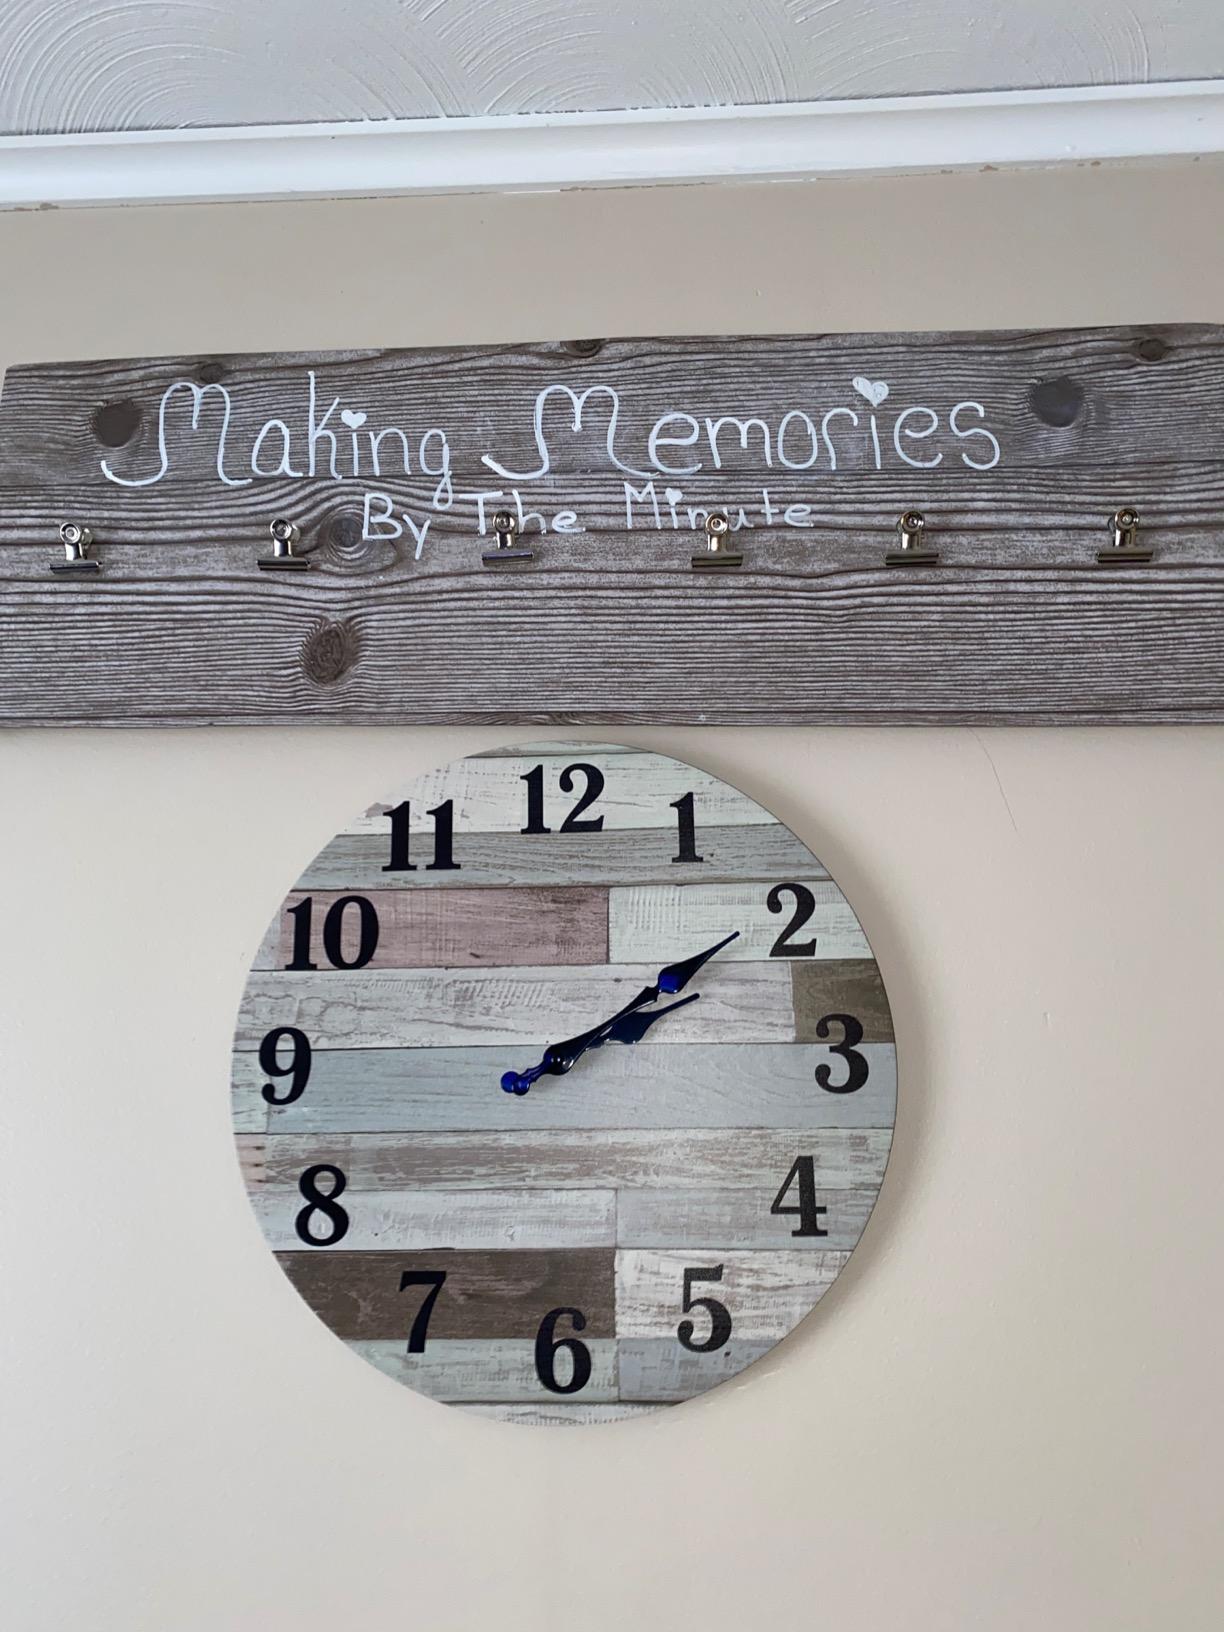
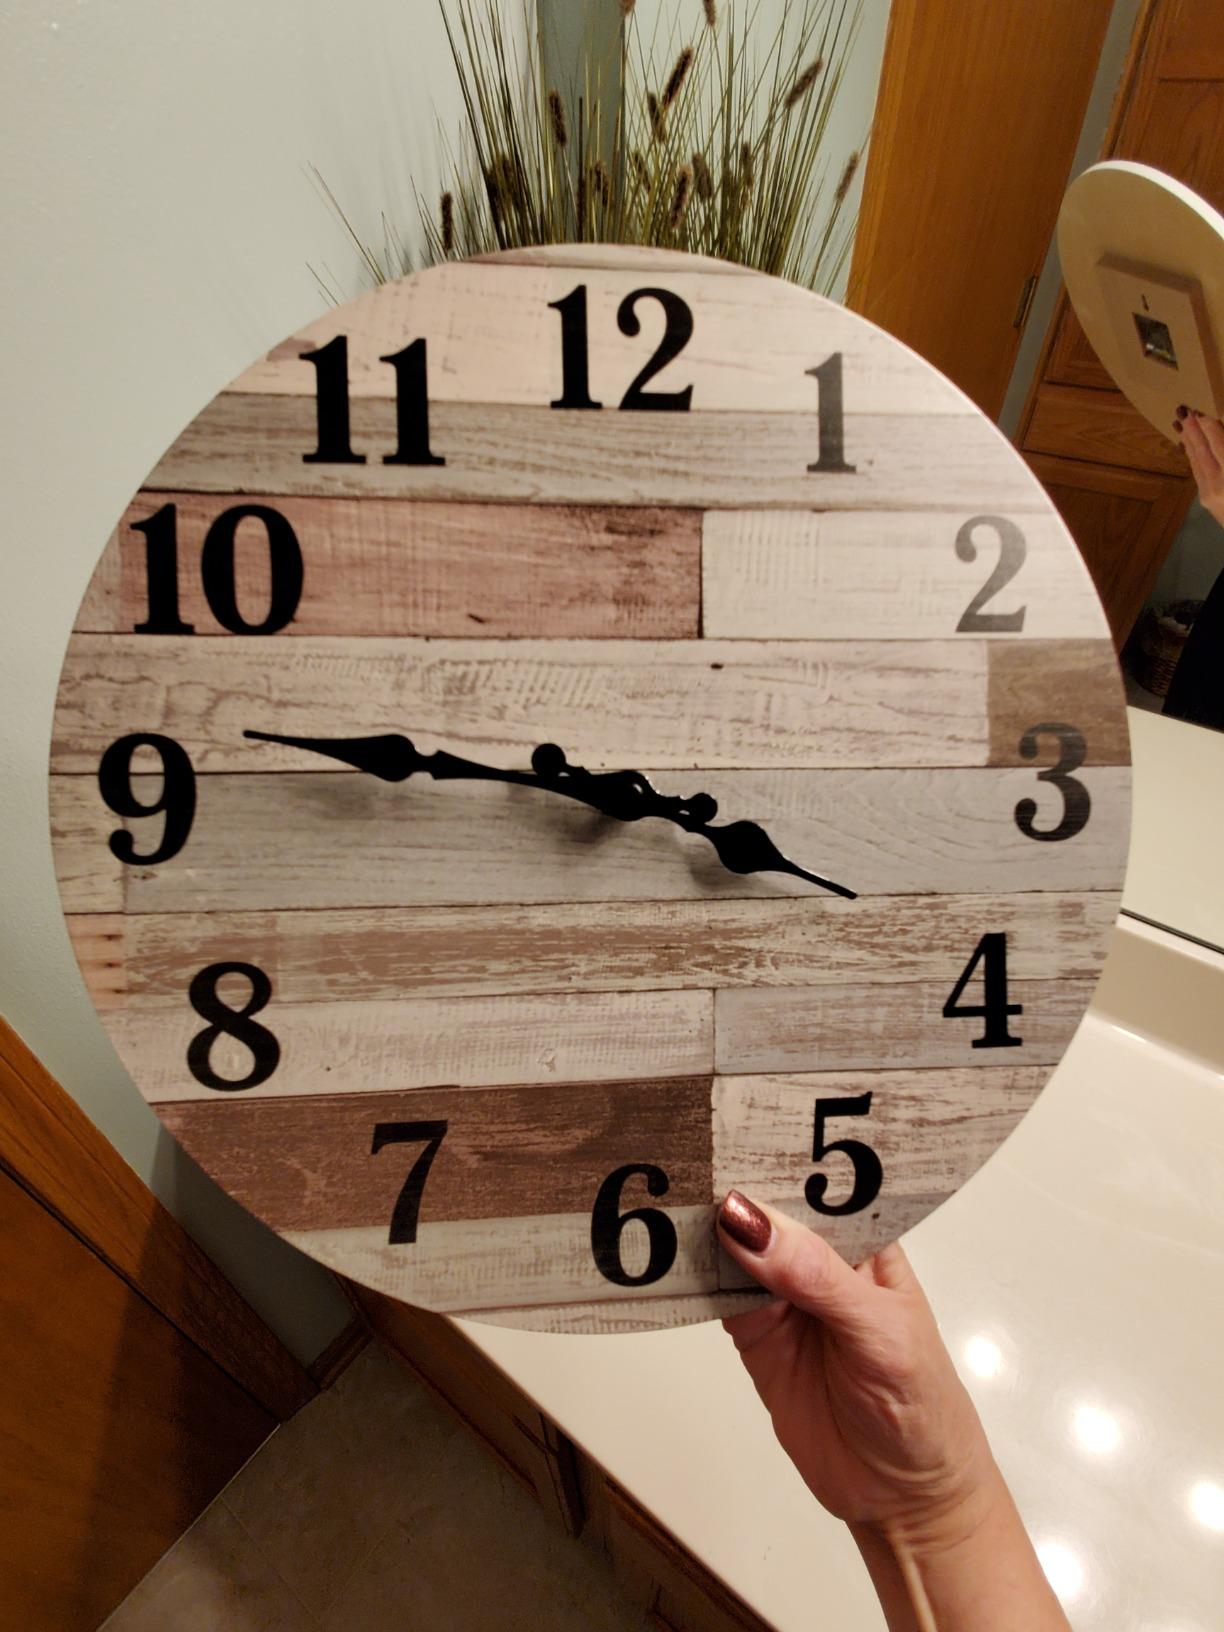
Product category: clock
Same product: yes